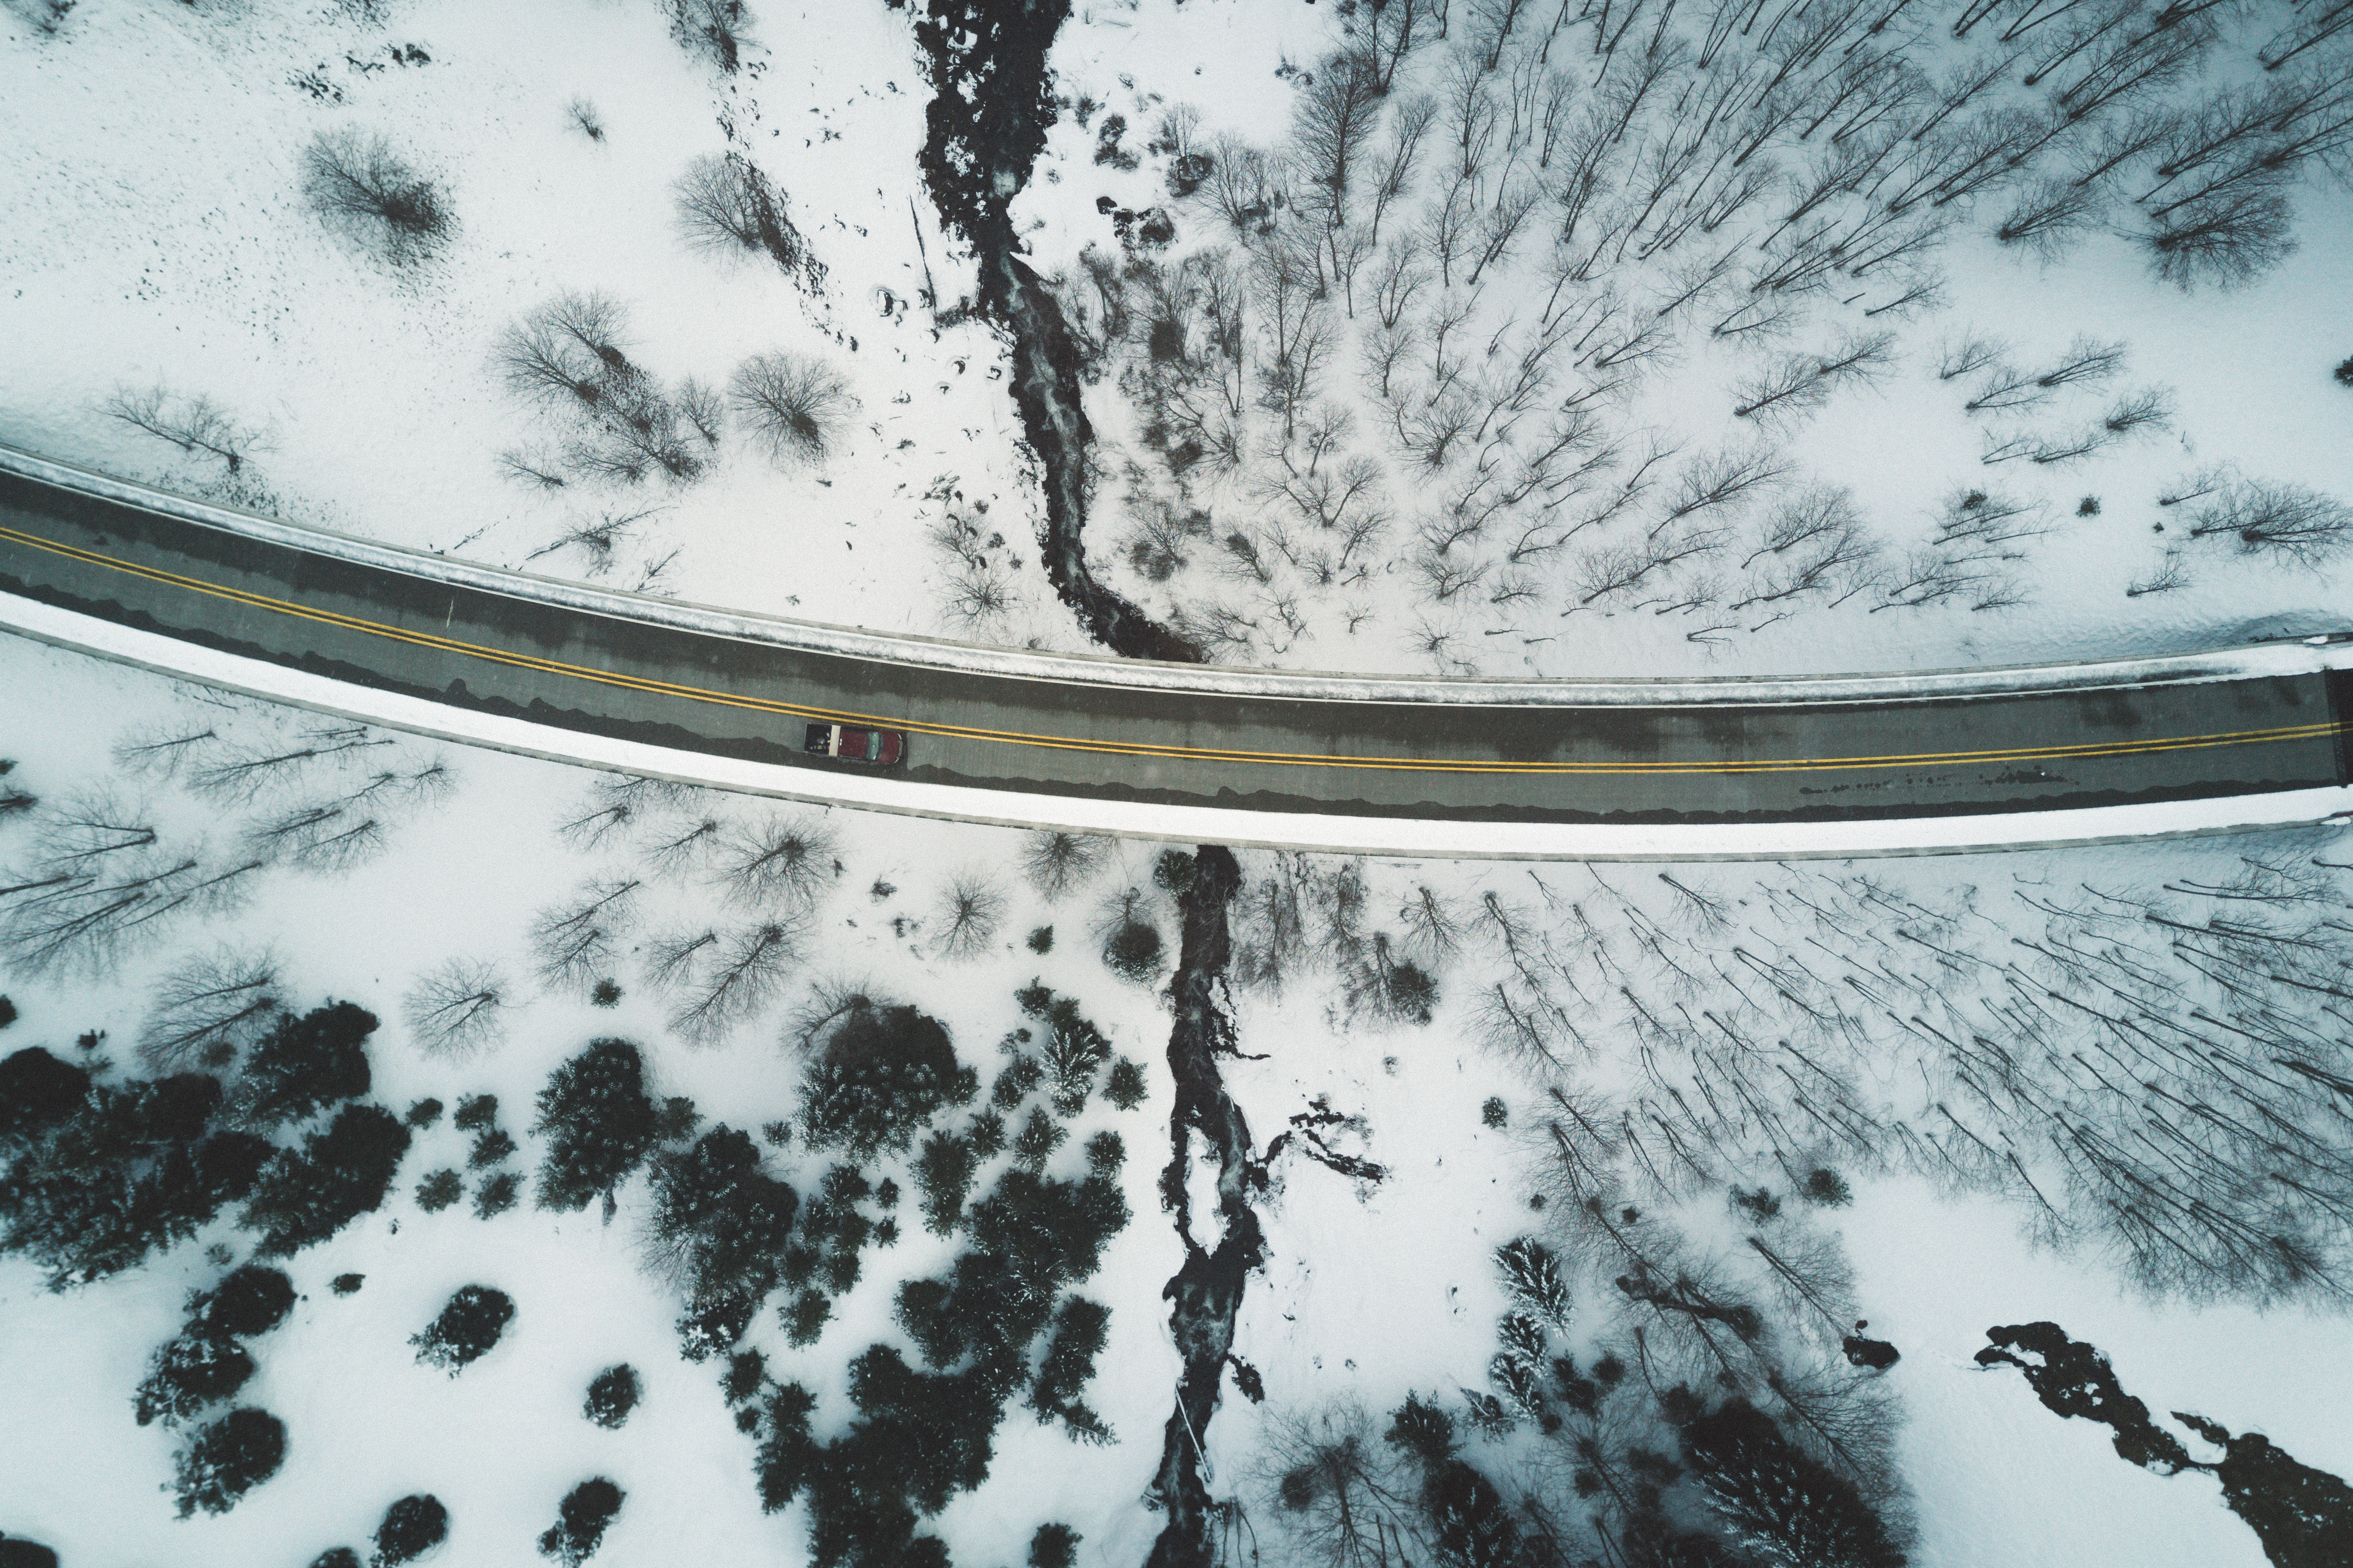
snow, winter, wing, wave, ice, reflection, weather, atmosphere of earth